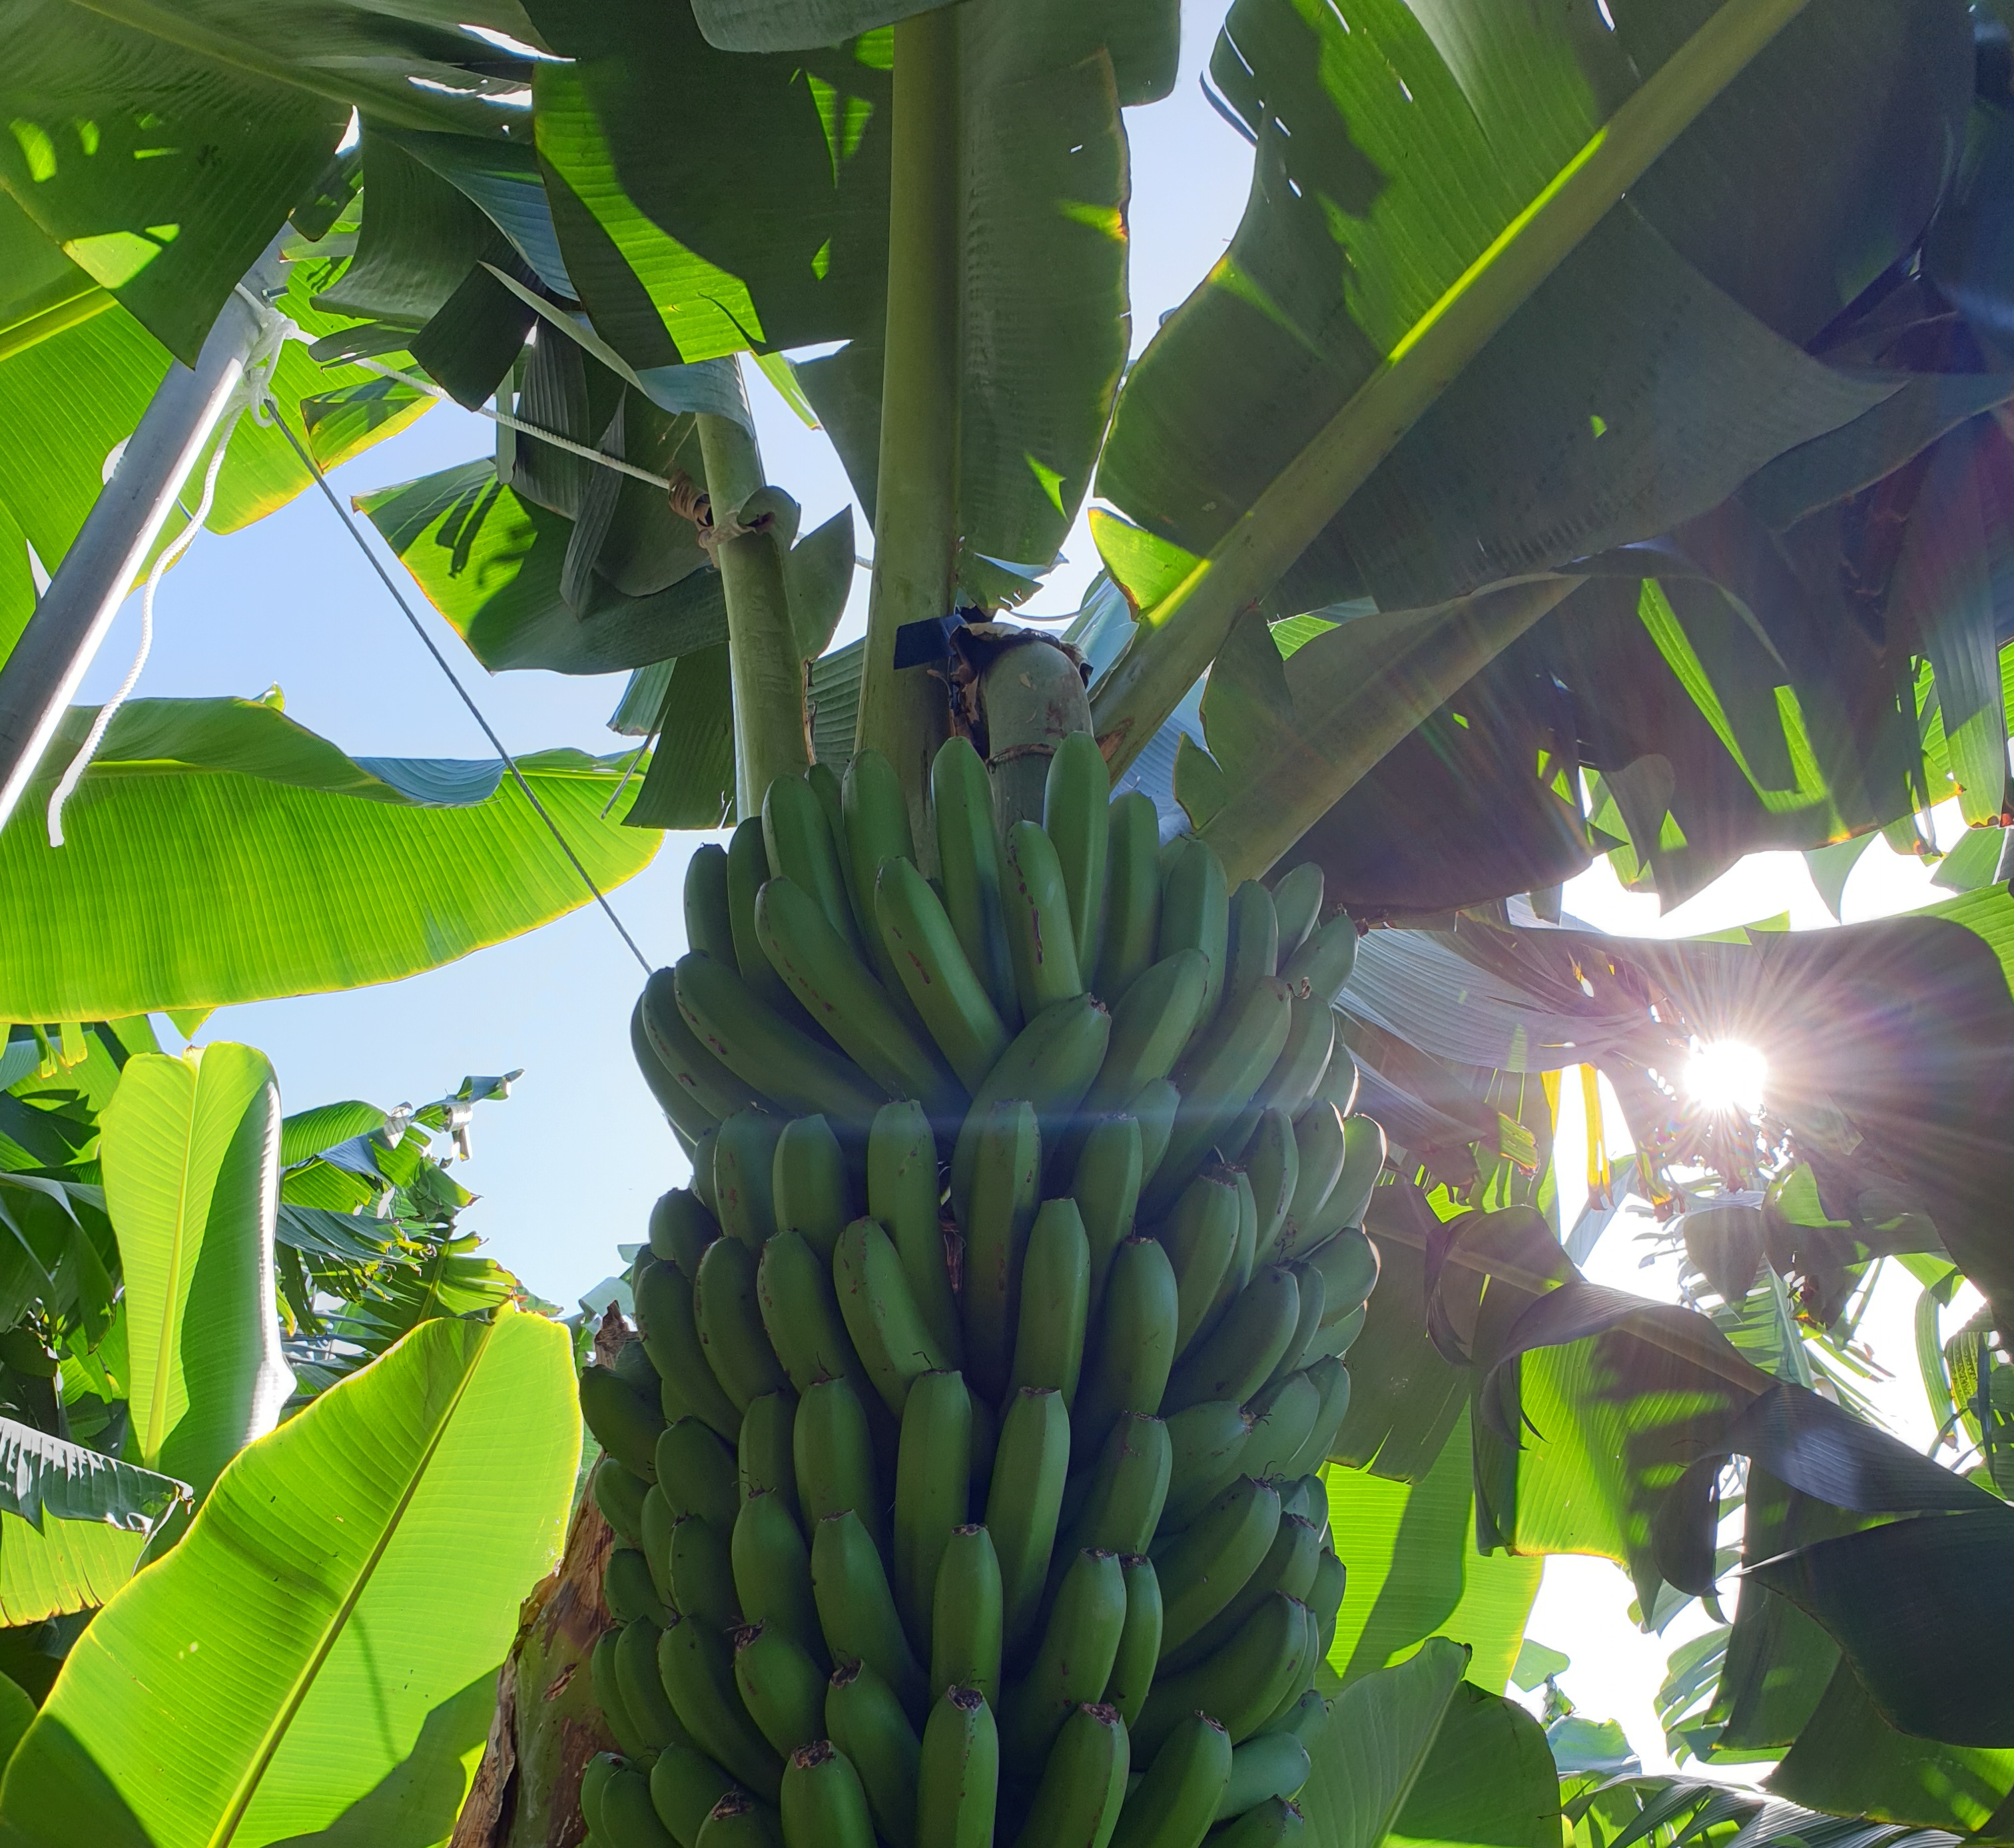
Label: Cut